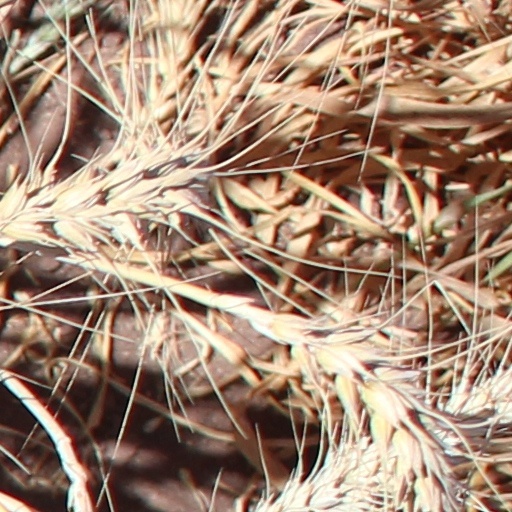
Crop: wheat